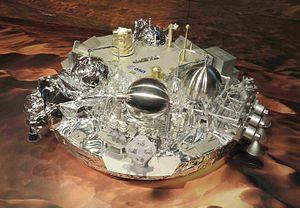
Schiaparelli ou ExoMars EDM, est un atterrisseur expérimental développé par l'Agence spatiale européenne, qui s'est écrasé à l'atterrissage sur la planète Mars le 19 octobre 2016, en raison de l'échec de la procédure de freinage. La mission de Schiaparelli devait permettre de valider les techniques de rentrée atmosphérique et d'atterrissage qui seront mises en œuvre par de futures missions martiennes européennes. L'engin spatial est développé dans le cadre du programme ExoMars de l'ESA, avec la participation de l'agence spatiale russe Roscosmos.